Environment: real
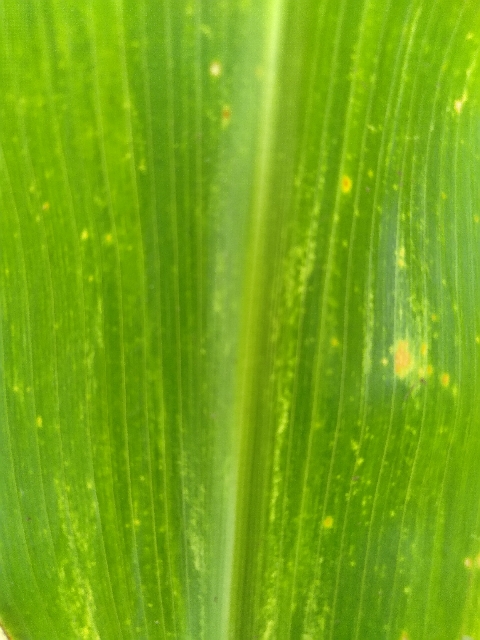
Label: lethal_necrosis